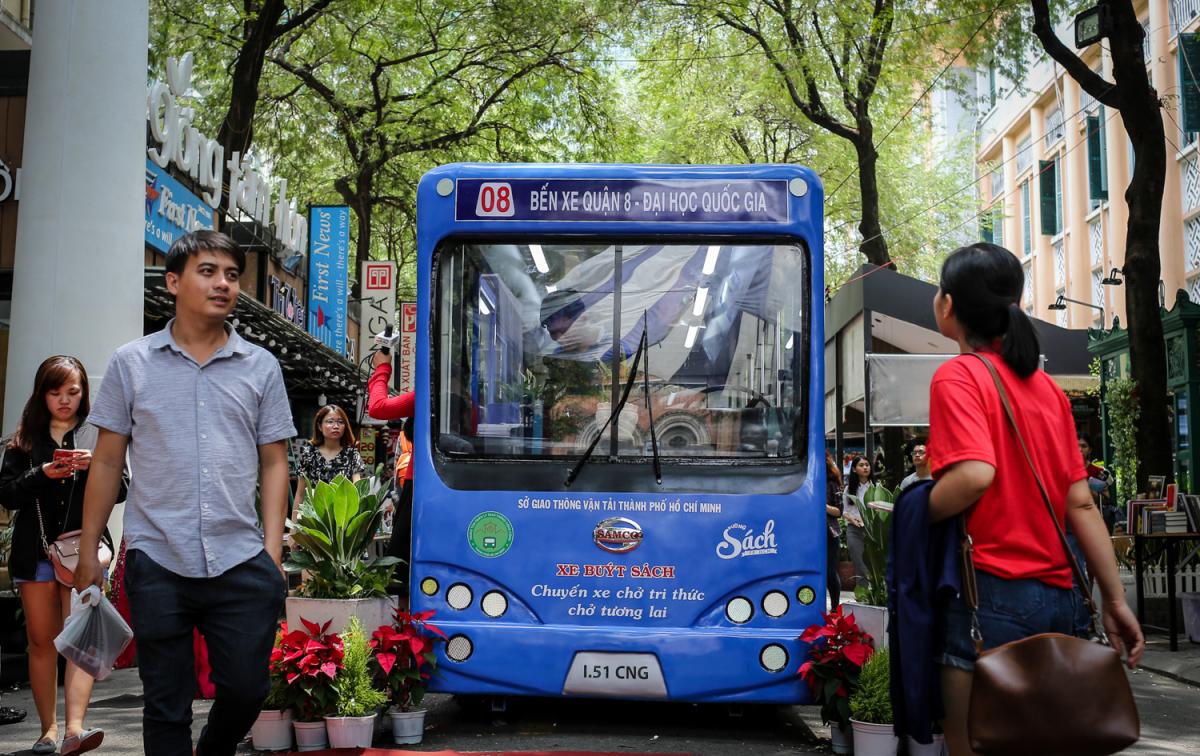
có một cái mô hình xe buýt xuất hiện trên đường